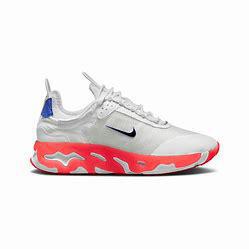
Brand: Nike
Model: React Live